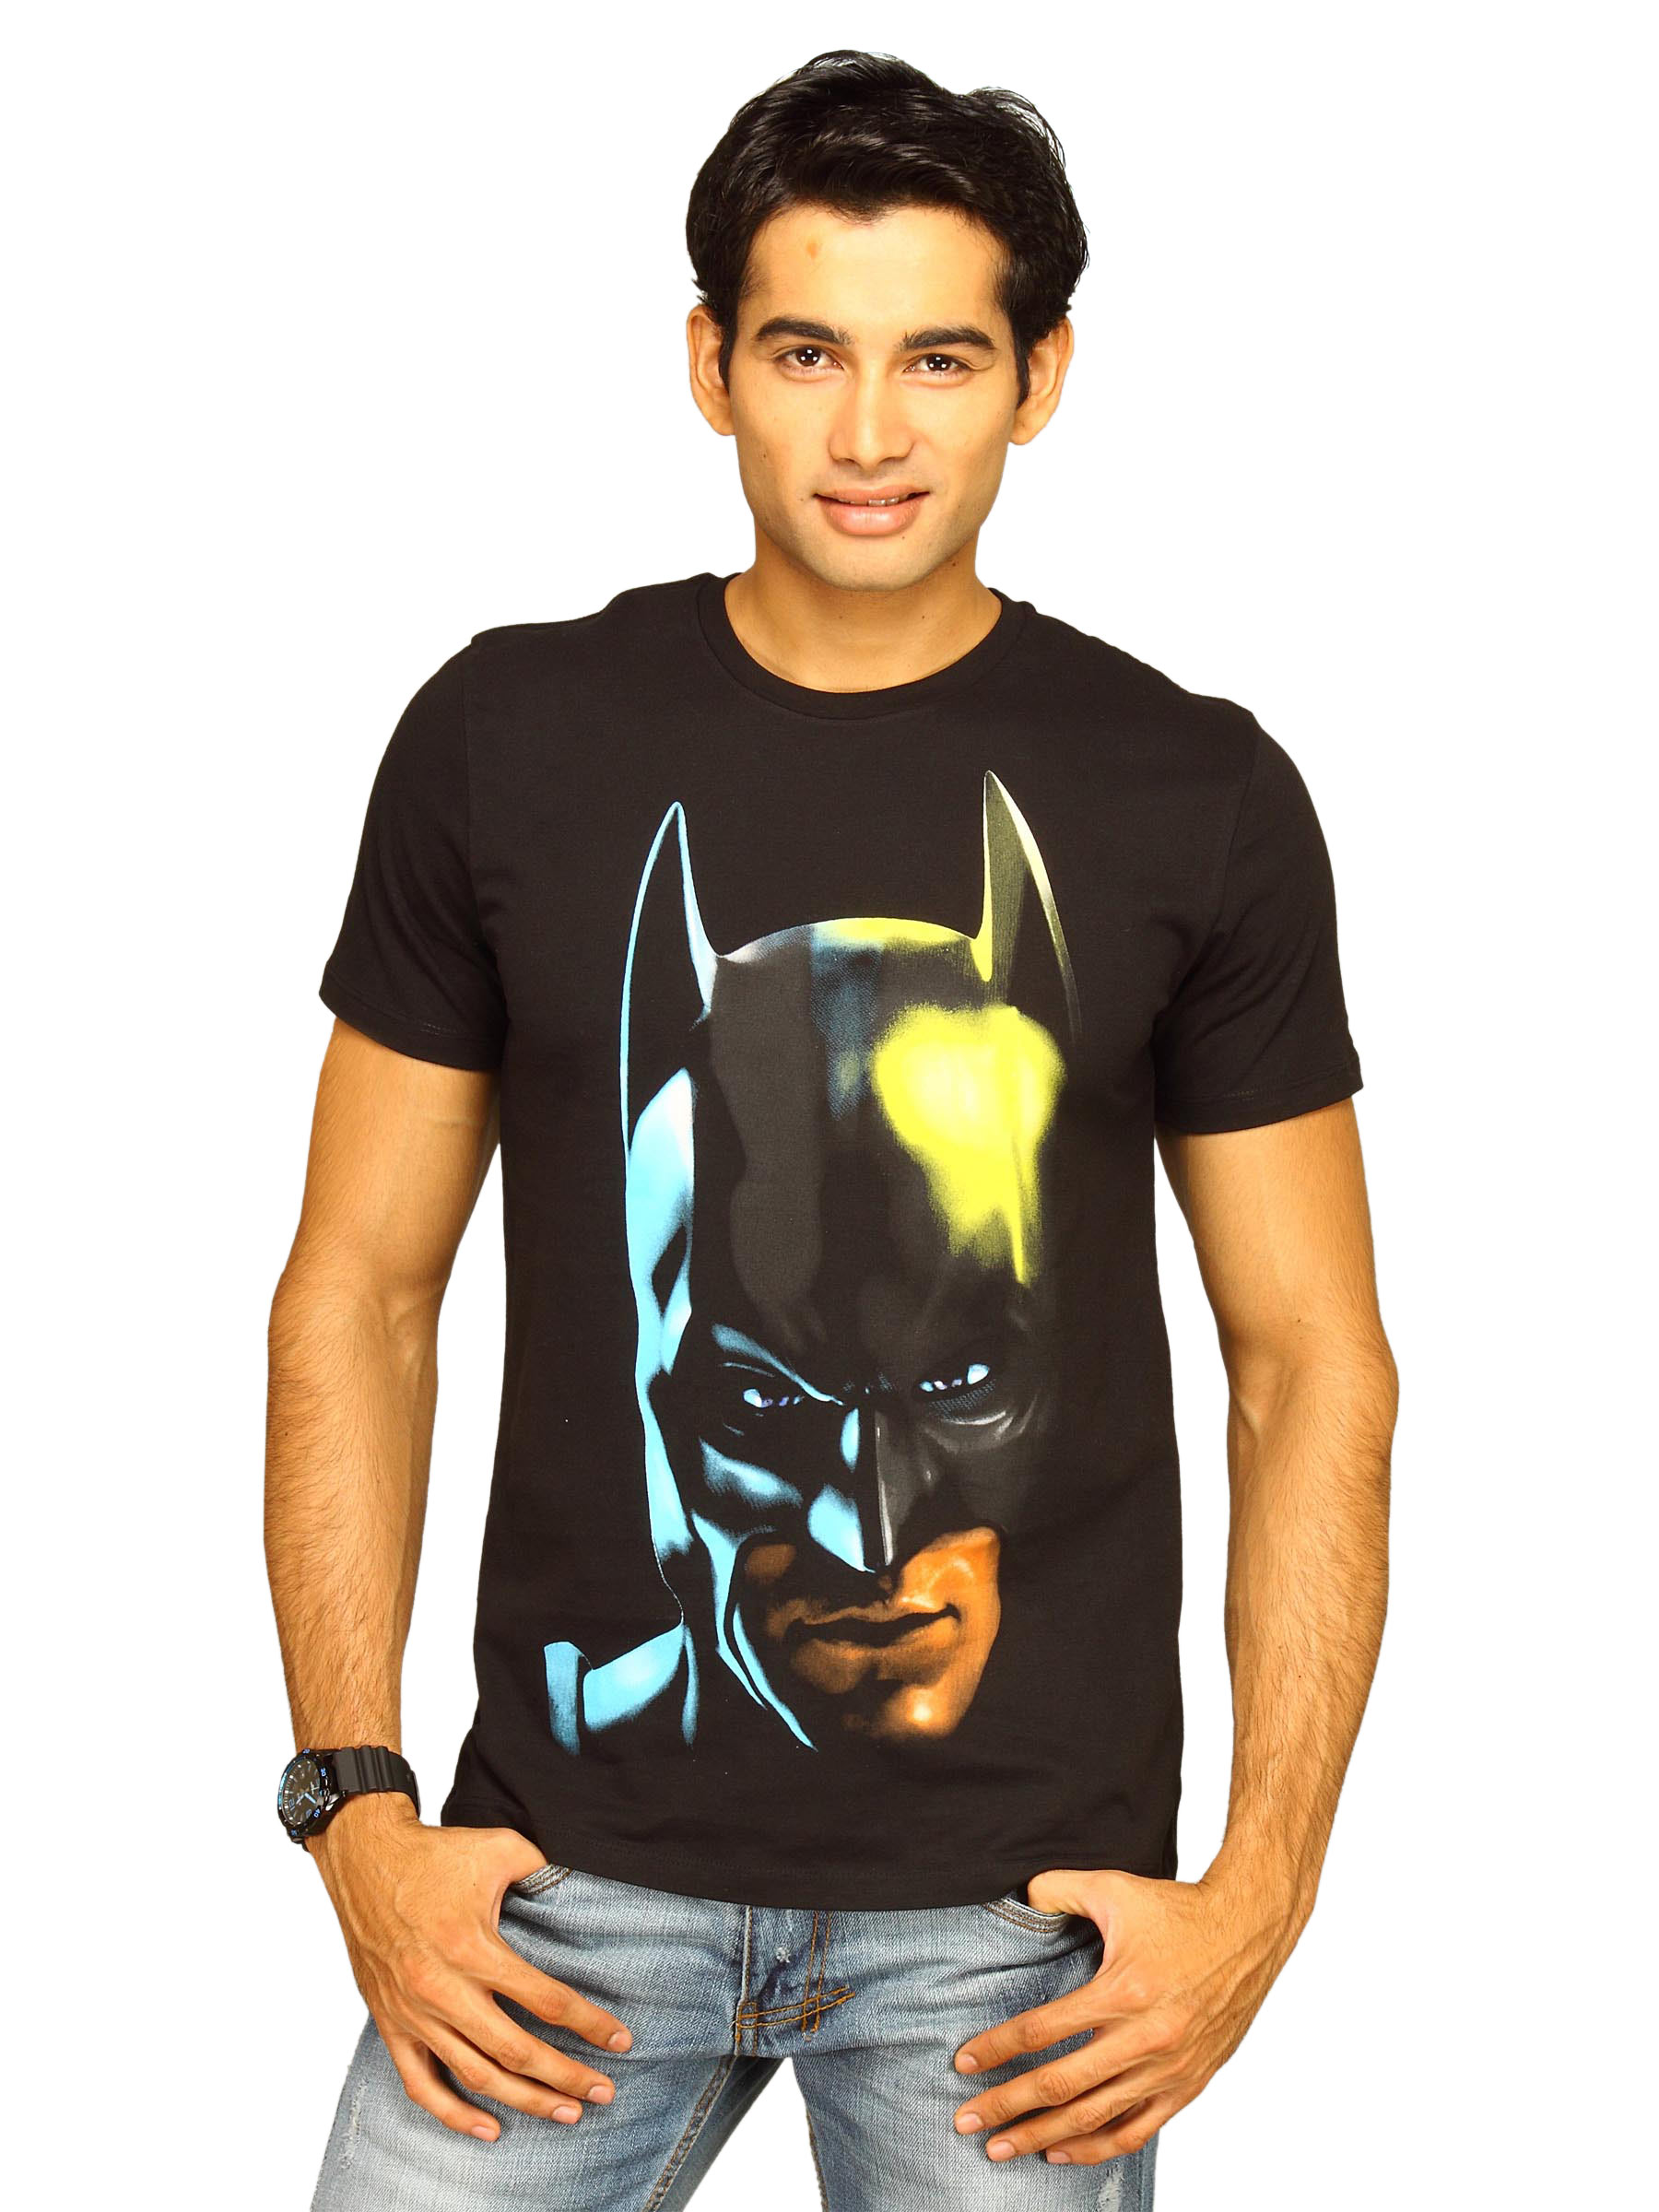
Batman Men's Batman Big Face Black T-shirt
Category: Apparel / Topwear / Tshirts
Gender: Men
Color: Black
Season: Summer 2011
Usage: Casual